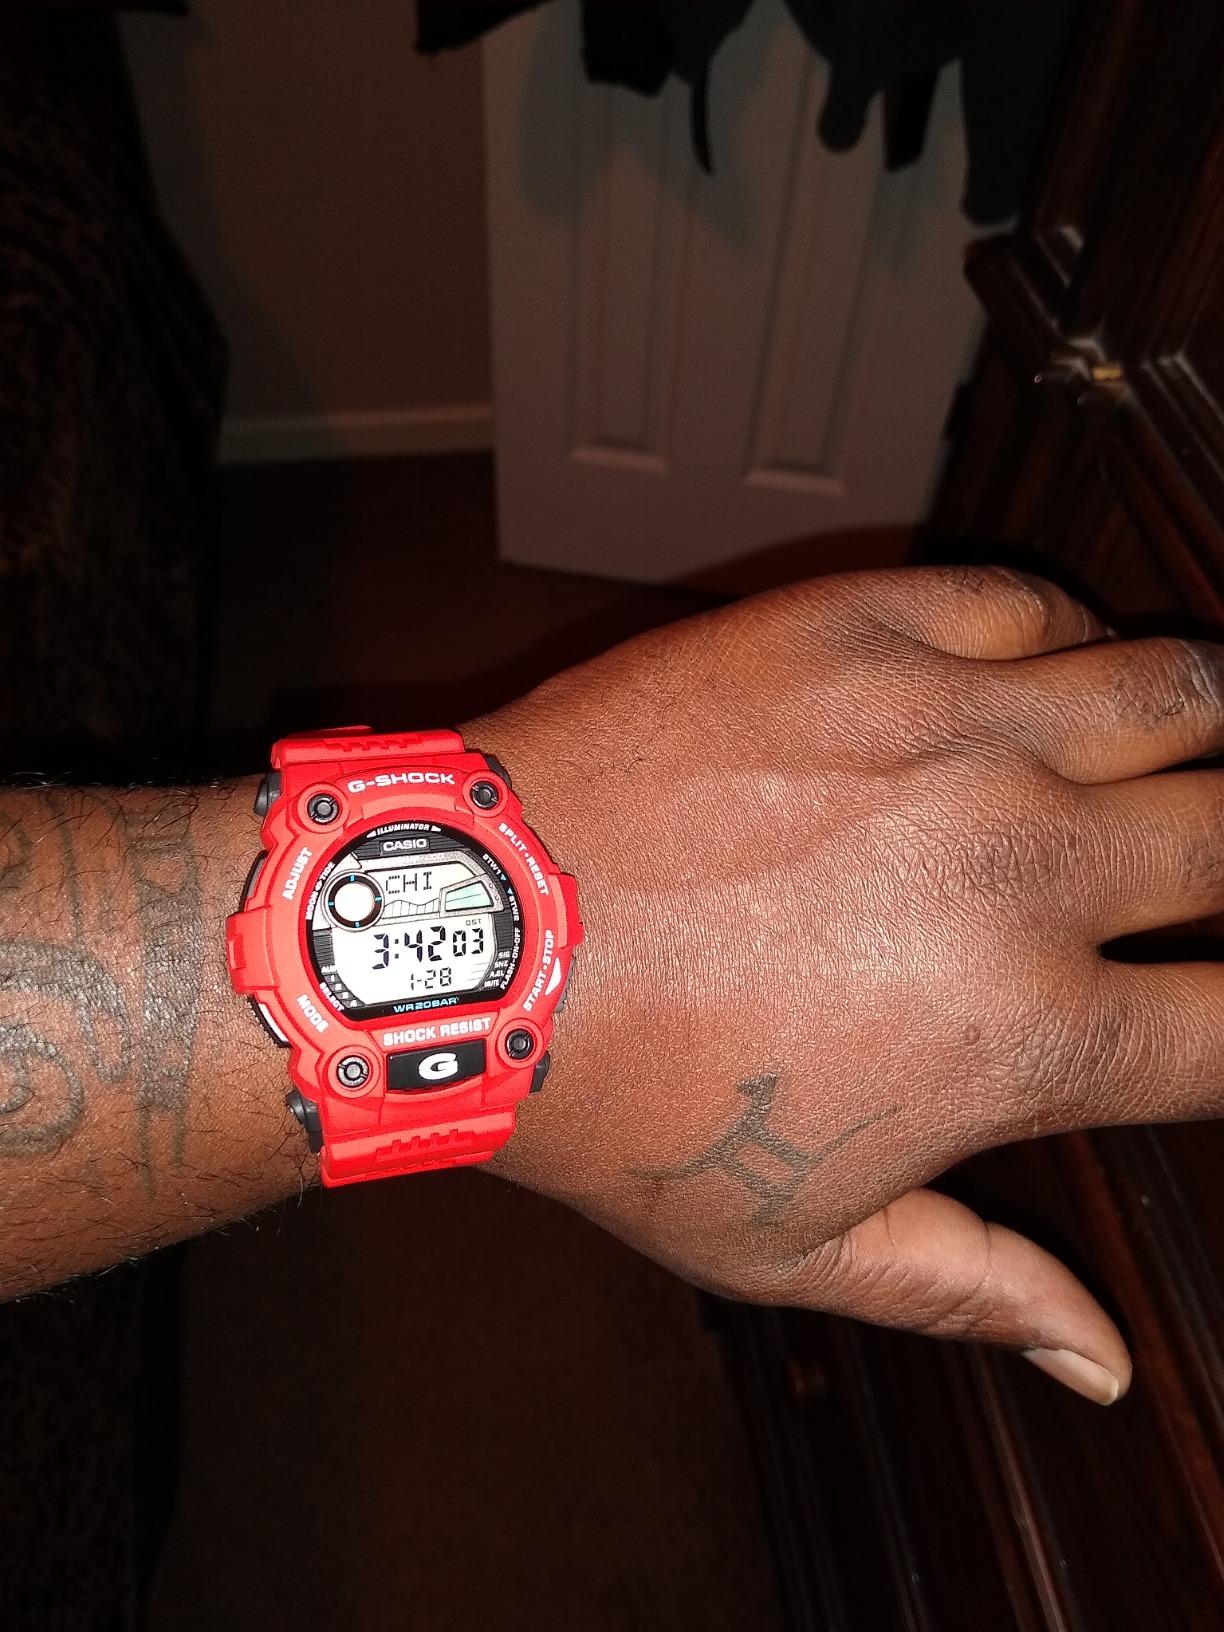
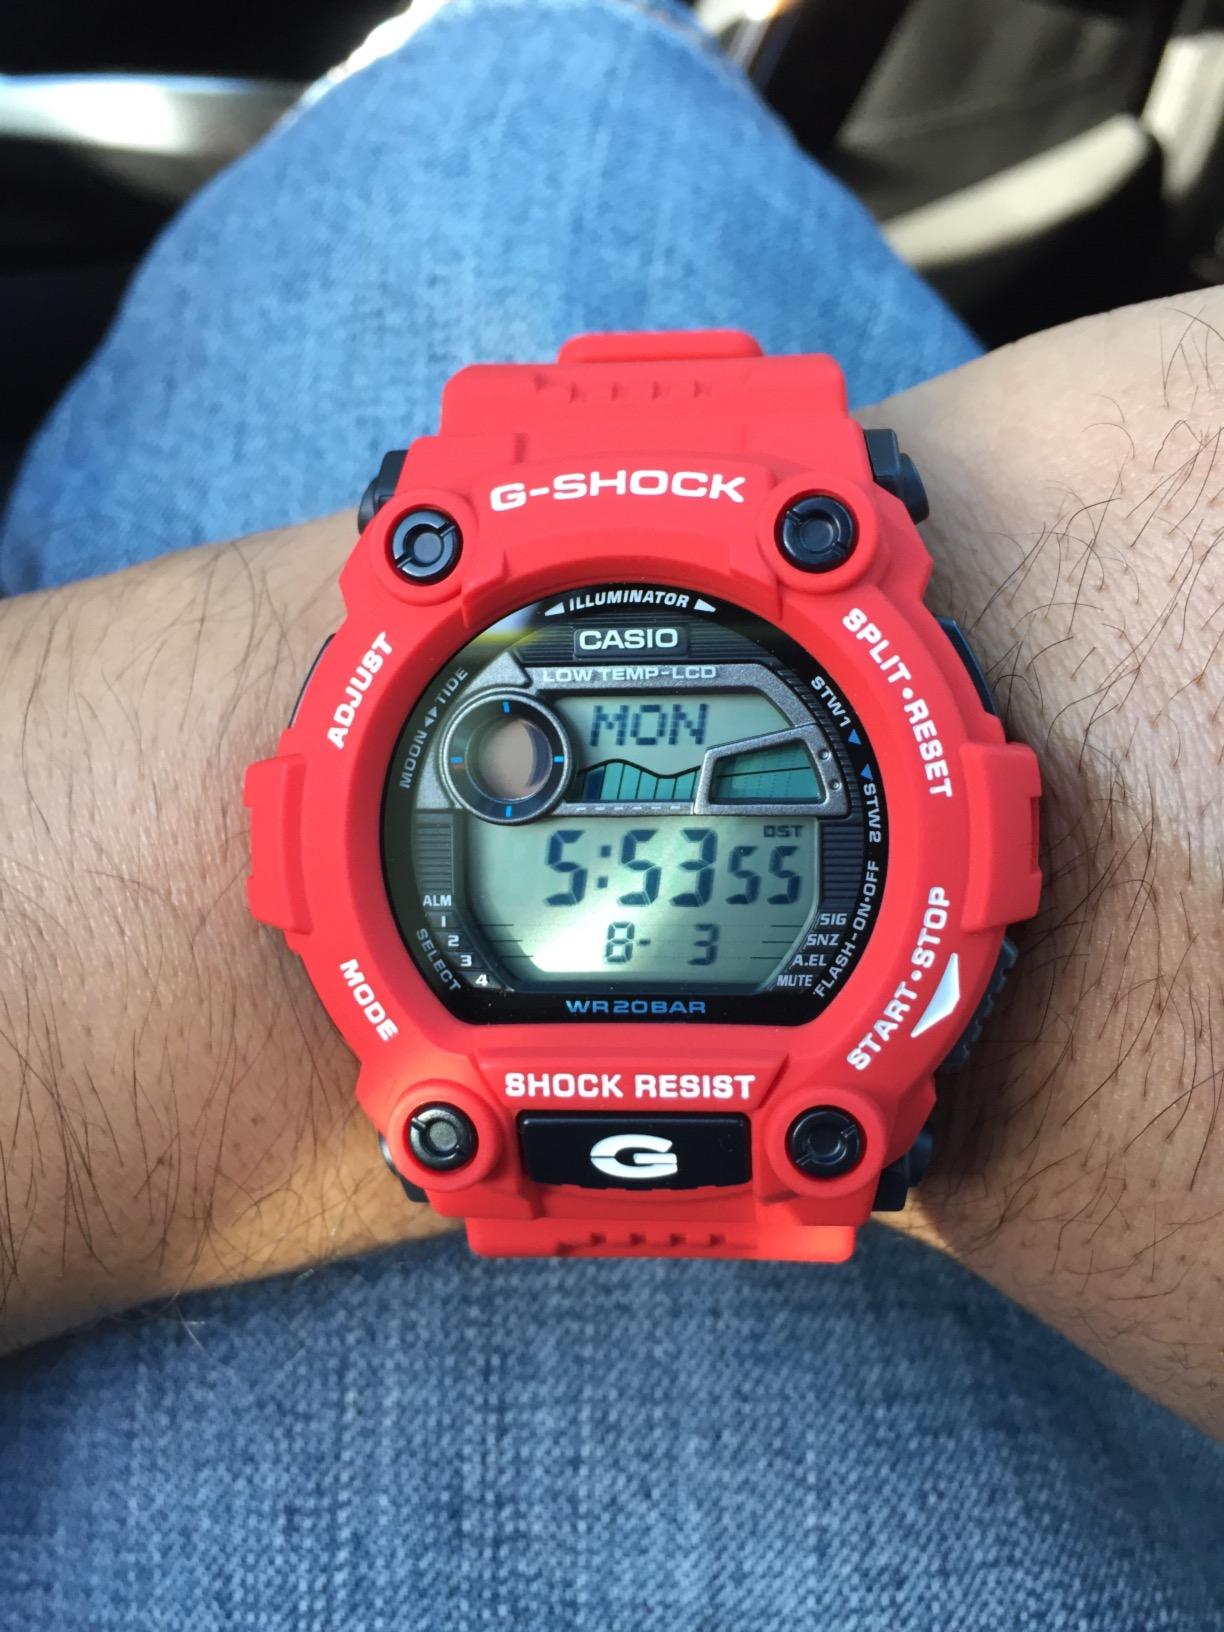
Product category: accessories_watch
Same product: yes